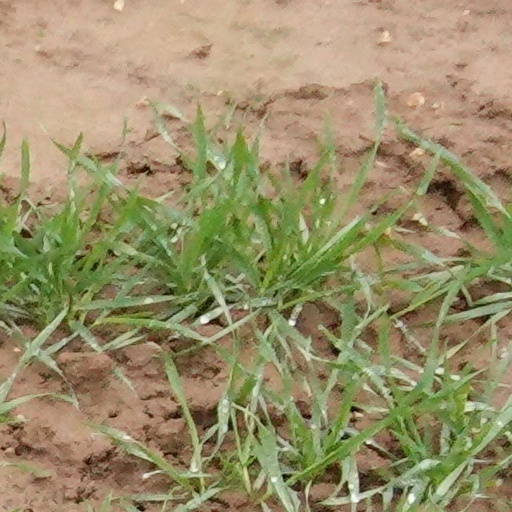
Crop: wheat